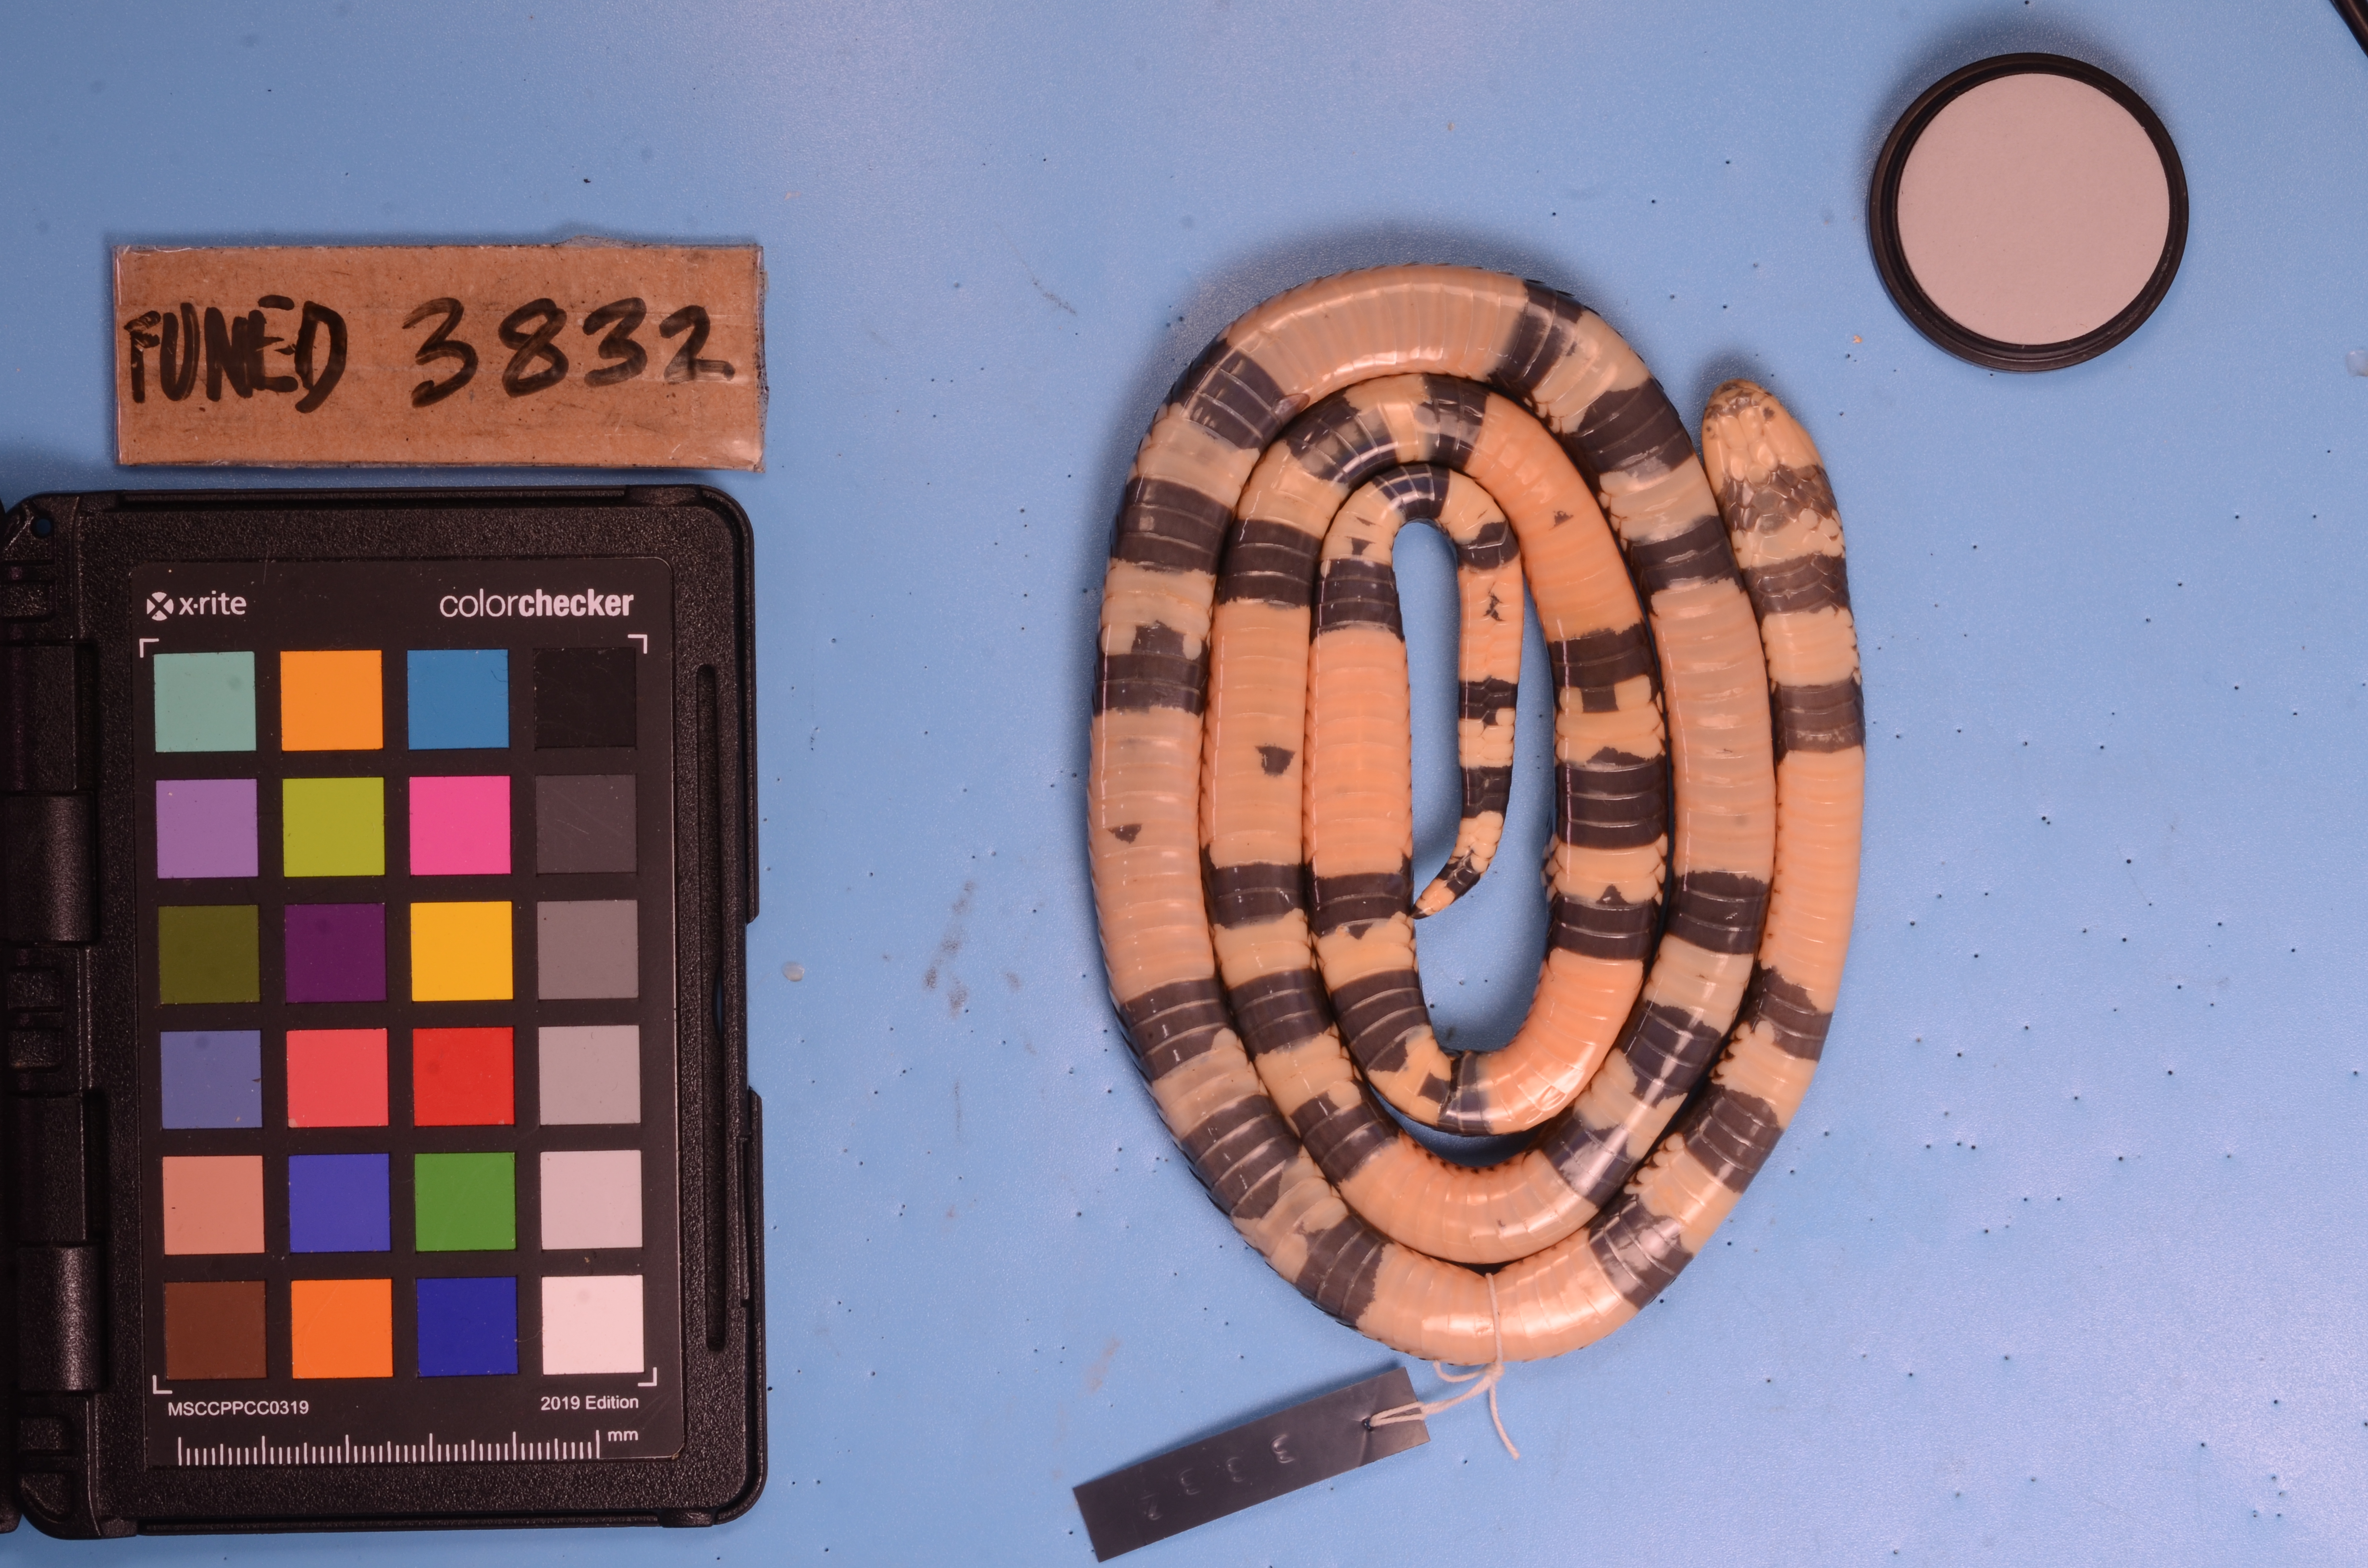
Species: Micrurus frontalis
View: ventral
Mimicry status: model